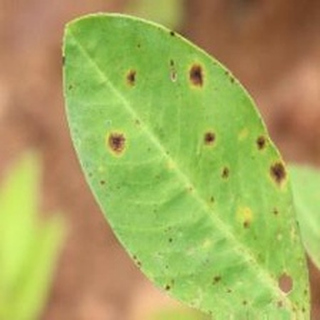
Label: groundnut_early_leaf_spot